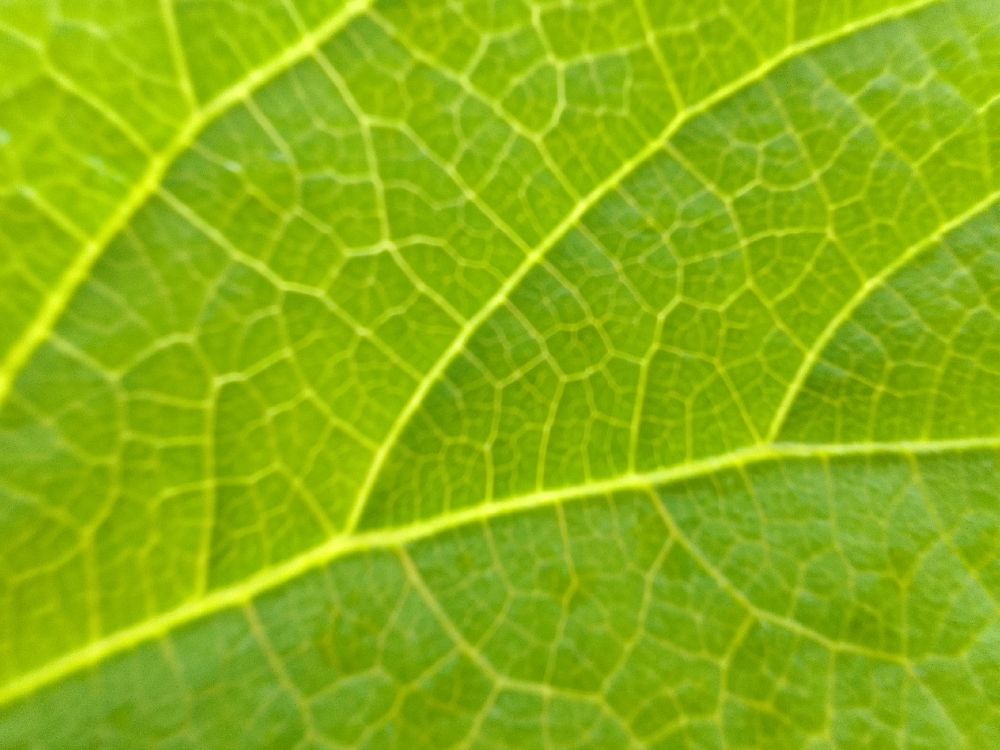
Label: healthy